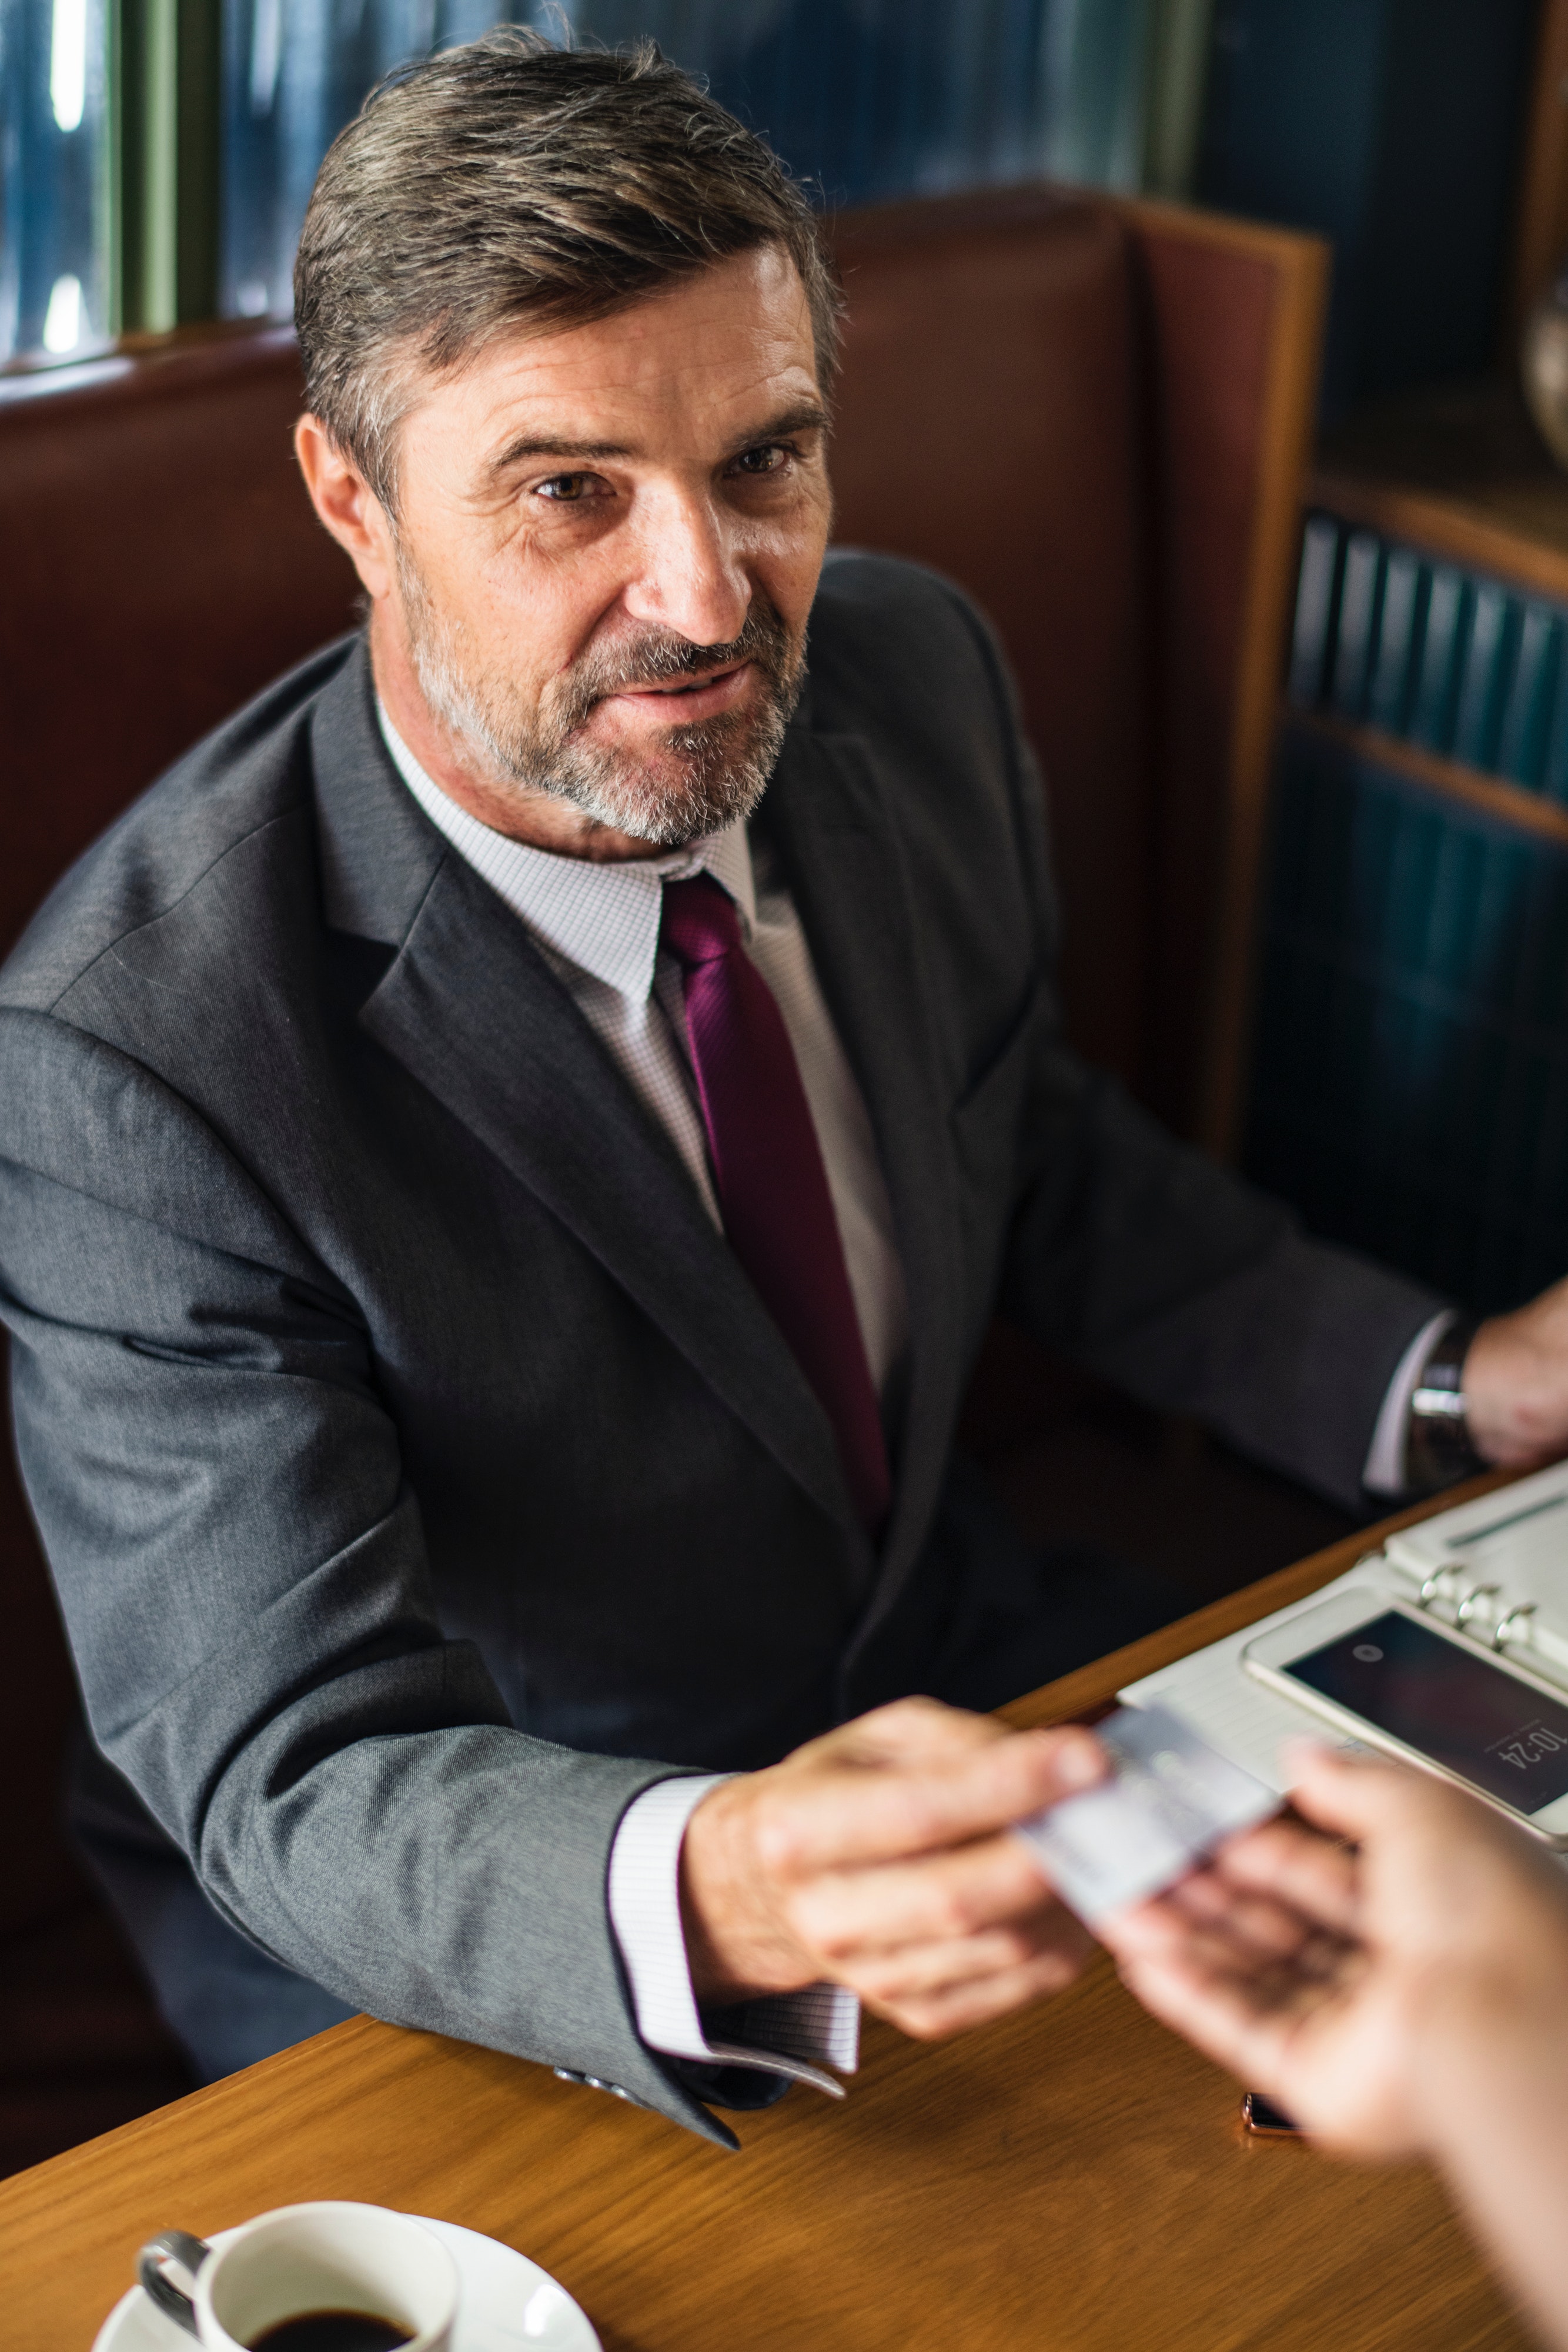
businessperson, suit, business, formal wear, gentleman